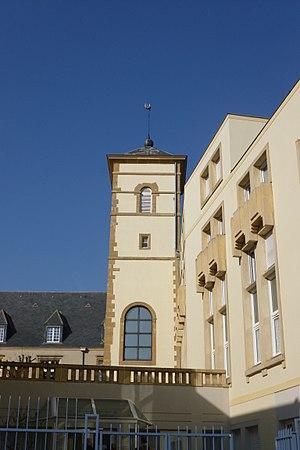
L’hospice Saint-Nicolas est le plus vieil hôpital de Metz. Attesté dès le XIᵉ siècle, les bâtiments actuels datent du XIIIᵉ au XIXᵉ siècles. Il a fermé ses portes en 1986. Ses anciens bâtiments abritent aujourd'hui une partie des locaux du Pôle emploi.